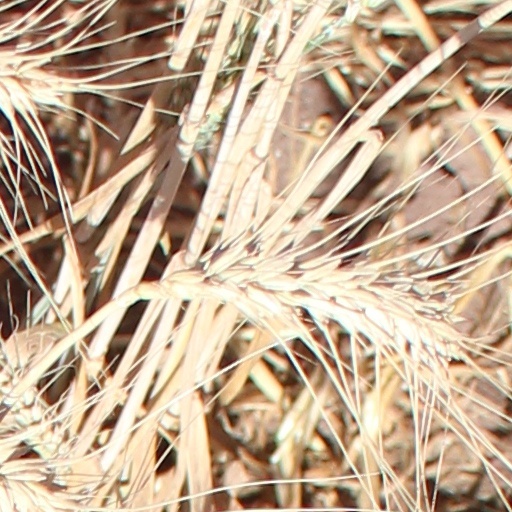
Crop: wheat